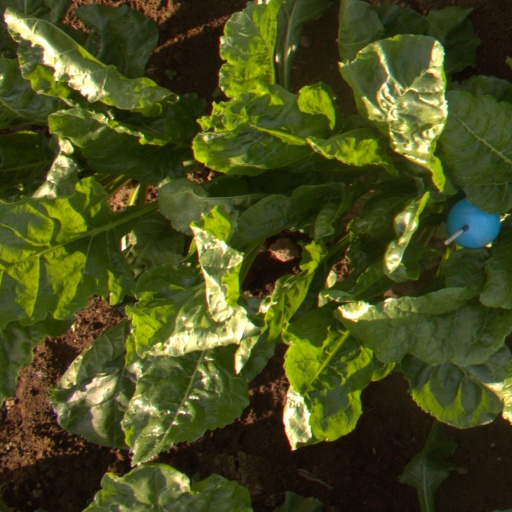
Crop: sugar beet